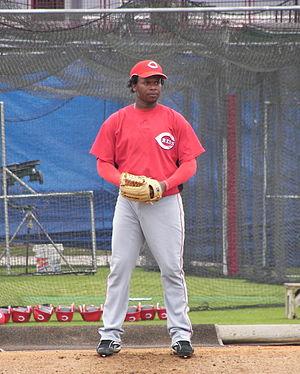
Johnny Cueto Ortiz est un lanceur droitier des Giants de San Francisco de la Ligue majeure de baseball.